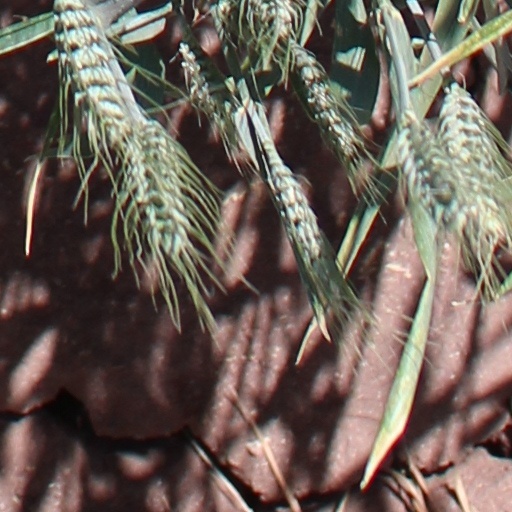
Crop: wheat